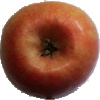
Label: Apple Pink Lady 1